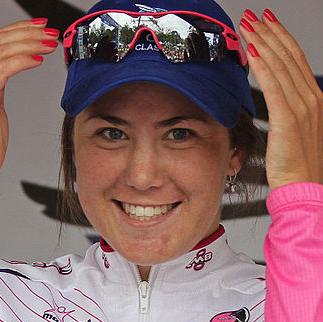
Age: 19